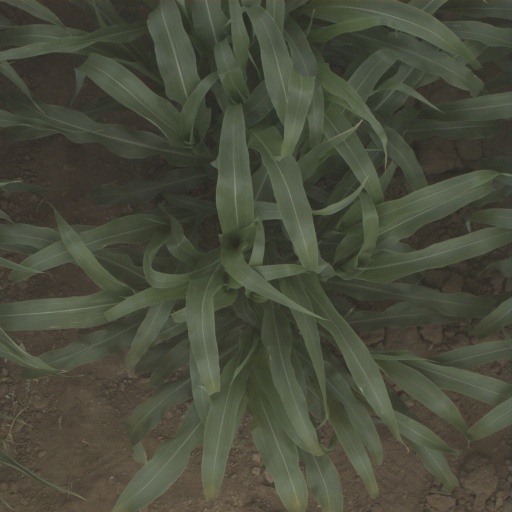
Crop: sorghum